Basketball County: In the Water

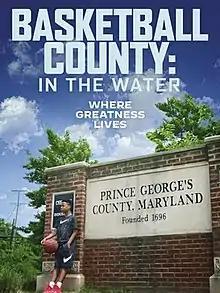
Main promotional poster for "Basketball County", taken in Cheverly, Maryland.

Basketball County: In the Water is a 2020 American sports documentary film produced by Kevin Durant's company Thirty Five Ventures. The film explores the culture surrounding youth basketball in Prince George's County, Maryland, an area that has produced a significant number of talented basketball players, including Durant. Durant and Prince George's County native Victor Oladipo served as executive producers, and local rapper Jason Mills narrated the film.